Hudson Waterfront

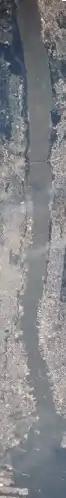
NASA image of the lower Hudson, still called the North River in maritime usage

With a combined population of approximately 733,875 (based on 2020 estimates), the Hudson Waterfront, if incorporated into a single city, would be the nineteenth most populous in the country while having one of the smallest land areas, at just . Its communities have some of the highest residential densities in the United States. Of municipalities in the United States over 50,000 people, Union City is the most densely populated. Guttenberg, although one of the smallest municipalities, stretching from 68th Street to 71st Street at , is the most densely populated "town" in the country. Many others are on the list of most densely populated places in the United States.